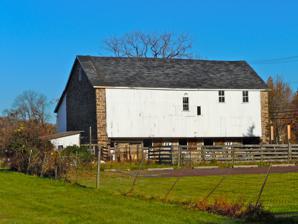
Building: Isaac Kulp Farm
Country: United States of America
Year built: 1832
United States historic place Isaac Kulp Farm U.S. National Register of Historic Places Isaac Kulp Farm, November 2011 Show map of Pennsylvania Show map of the United States Location Jct. North Swedesford Rd. and Hancock Rd., Upper Gwynedd Township, Pennsylvania Coordinates 40°12′54″N 75°15′12″W / 40.21500°N 75.25333°W / 40.21500; -75.25333 Area 30 acres (12 ha) Architectural style Georgian NRHP reference No. 99000323 Added to NRHP March 12, 1999 The Isaac Kulp Farm is an historic American home and farm which are located in Upper Gwynedd Township , Montgomery County, Pennsylvania . This farm was added to the National Register of Historic Places in 1999. History and architectural features The property includes three contributing buildings. They are the farmhouse (1832), Pennsylvania bank barn and root cellar . The farmhouse is a three-story, five-bay by two-bay, stucco -covered stone dwelling that was designed in the Georgian style and has Italianate details. It has a one-story, stone addition. The farm was added to the National Register of Historic Places in 1999. The property is owned by Delaware Valley University and was operated as the Roth Living Farm Museum until 2012, when it became the Roth Center for Sustainable Agriculture. References